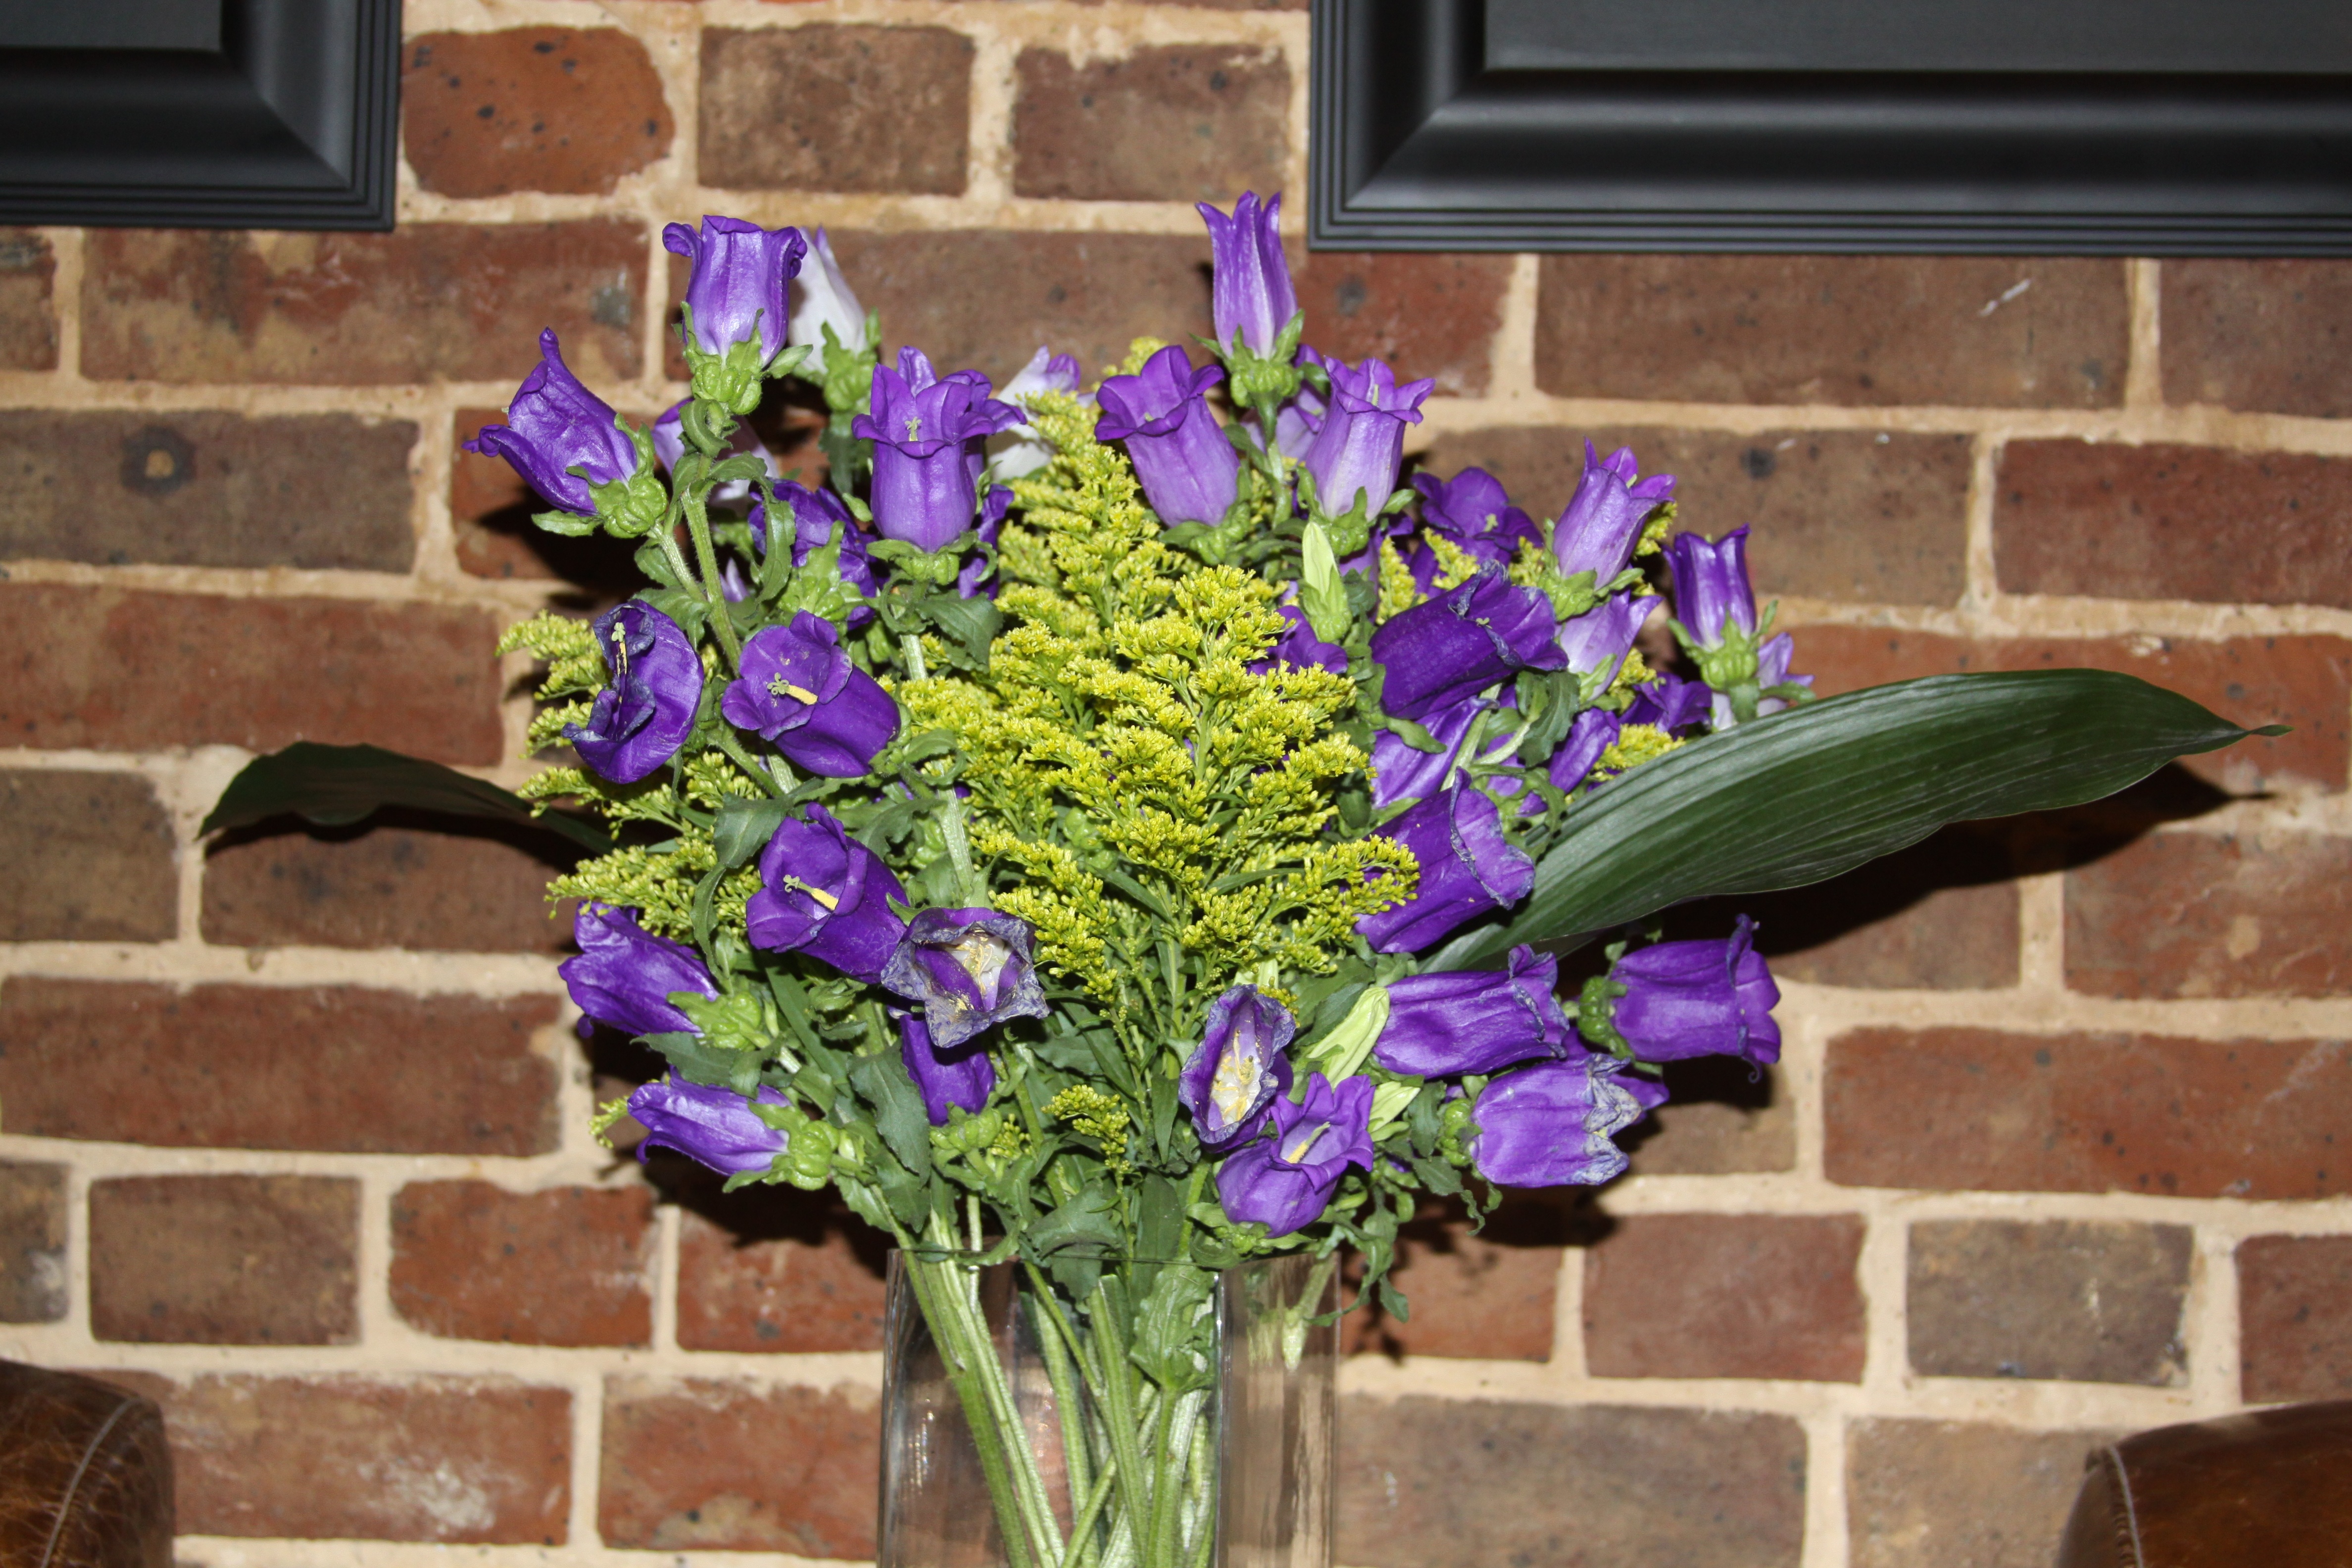
plant, flower, purple, floral, herb, garden, flora, plants, flowers, petals, floristry, flowering plant, flower bouquet, floral design, land plant, flower arranging